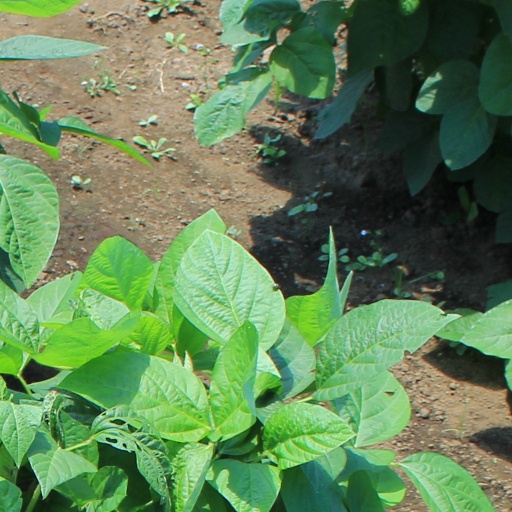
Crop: soybean